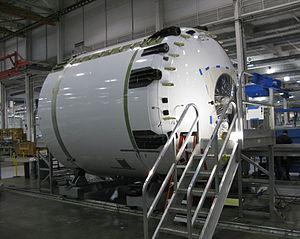
Le Falcon 9 est un lanceur moyen partiellement réutilisable développé par la société SpaceX dont la dernière version peut placer une charge utile de 22,8 tonnes en orbite basse ou de 8,3 tonnes en orbite de transfert géostationnaire. Le premier tir a eu lieu le 4 juin 2010. L'objectif de SpaceX est de fournir un lanceur permettant d'abaisser fortement le prix des mises en orbite grâce à des coûts de fabrication modérés, la récupération et réutilisation des étages. SpaceX a signé en décembre 2008 un contrat avec la National Aeronautics and Space Administration pour assurer une partie du ravitaillement de la Station spatiale internationale jusqu'à 2015 à l'aide du lanceur Falcon 9 et du cargo spatial SpaceX Dragon, contrat qui fut ensuite prolongé jusqu'en 2024. Le lanceur a également été un des candidats pour la relève des équipages de la Station spatiale internationale qui ont été transportés le 30 mai 2020 dans une version habitée du vaisseau cargo Dragon nommée Crew Dragon.